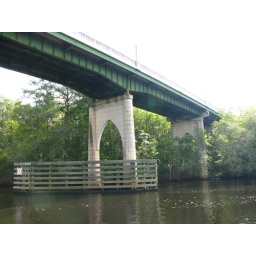
501 bridge over the waccamaw river